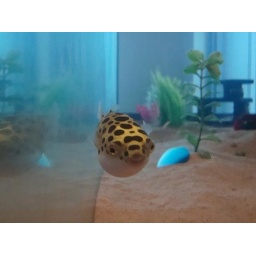
Chomper my green spotted puffer fish swimming around having fun and being cute :)